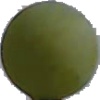
Label: Grape White 4